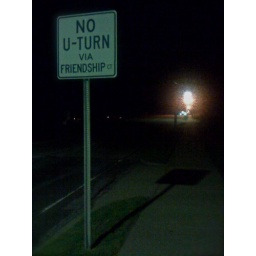
&amp;quot;No U-Turn Via Friendship.&amp;quot;My favorite street sign in St. Louis! Great metaphor.Taken on June 21, 2009 - Street Signs.